United Kingdom in the Eurovision Song Contest 2009

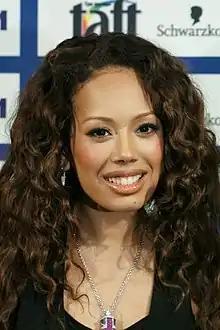
Jade Ewen during a press meet and greet

According to Eurovision rules, all nations with the exceptions of the host country and the "Big Four" (France, Germany, Spain and the United Kingdom) are required to qualify from one of two semi-finals in order to compete for the final; the top nine songs from each semi-final as determined by televoting progress to the final, and a tenth was determined by back-up juries. As a member of the "Big Four", the United Kingdom automatically qualified to compete in the final on 16 May 2009. In addition to their participation in the final, France is also required to broadcast and vote in one of the two semi-finals. During the semi-final allocation draw on 30 January 2009, the United Kingdom was assigned to broadcast and vote in the first semi-final on 12 May 2009.